Aston Martin DB3

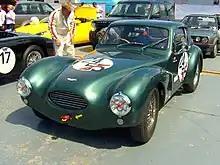
Aston Martin DB3 Coupe

Several Aston Martin DB3s have received coupé style bodies over the years. Pictured left is Aston Martin DB3/7 Coupé at Silverstone Classic 2008